The Sloth Conservation Foundation

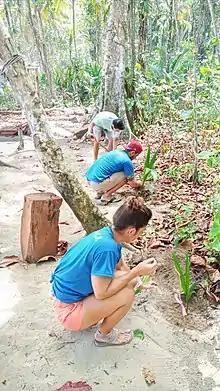

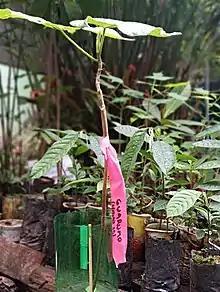
Nursery saplings with recycled plastic bottle protectors.

Due to their slow nature and highly specialized arboreal lifestyle, sloths are particularly sensitive to the effects of habitat fragmentation and degradation. Without a natural or artificial canopy bridge, the only way for a sloth to cross between trees in disturbed areas is by crawling on the ground. Crossing on the ground takes a lot of time and energy as their specialised muscle structure is adapted for hanging in trees, and, as a result, they often get hit by cars while crossing roads.